Iceland in the Eurovision Song Contest 2015

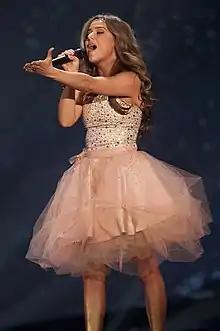
María Ólafs during a rehearsal before the second semi-final

María Ólafs took part in technical rehearsals on 14 and 16 May, followed by dress rehearsals on 20 and 21 May. This included the jury show on 9 May where the professional juries of each country watched and voted on the competing entries.